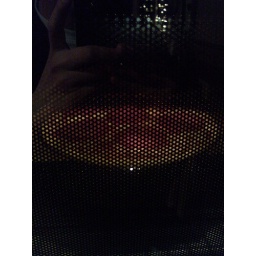
Fijne pizza in de oven